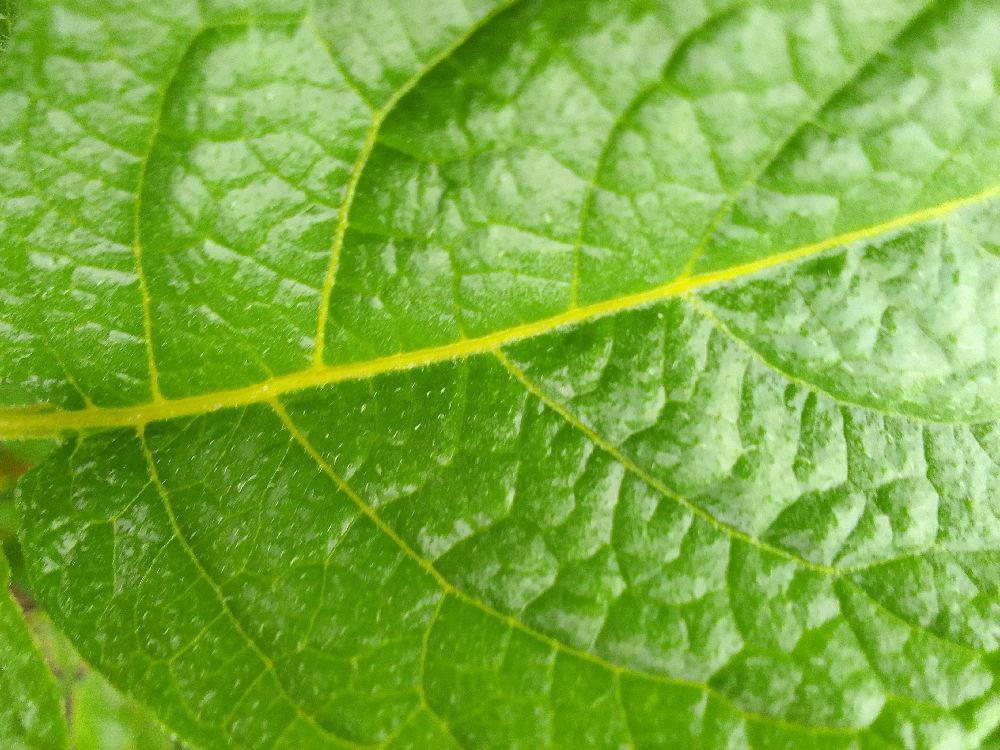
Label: Healthy